Sergei Brilka

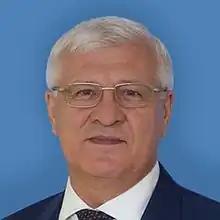

Sergei Fateyevich Brilka (born 14 March 1954) is a Russian politician serving as a senator from Irkutsk Oblast since 20 September 2018.